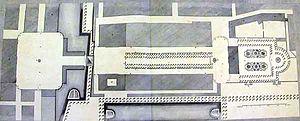
Plan-masse du quartier de la Place royale (incluant la Porte neuve et la Carrière)
La place Stanislas est une place appartenant à un ensemble urbain classique situé à Nancy, dans la région Lorraine, en France, qui est inscrit au patrimoine mondial de l'UNESCO. Voulue par le duc de Lorraine Stanislas Leszczyński, elle a été construite entre 1751 et 1755 sous la direction de l'architecte Emmanuel Héré. Son nom et sa statue centrale ont évolué au gré des bouleversements de l'histoire de France ; elle porte son nom actuel depuis 1831. Le guide Lonely Planet a élu la place Stanislas 4e plus belle place du monde.